Seoul Street Art Festival

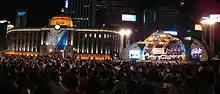

The Seoul Street Arts Festival is an annual festival held across Seoul, South Korea, and organized by the Seoul Foundation for Arts & Culture. It is the country’s largest street art festival, with performances from local and international artists. While the festival is free, some performances now require advanced reservation as they have limited seating. There is an official program of select artists, but there are also many off program performances to enjoy as well.